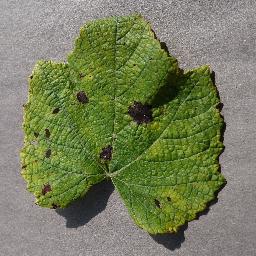
Label: Grape___Leaf_blight_(Isariopsis_Leaf_Spot)